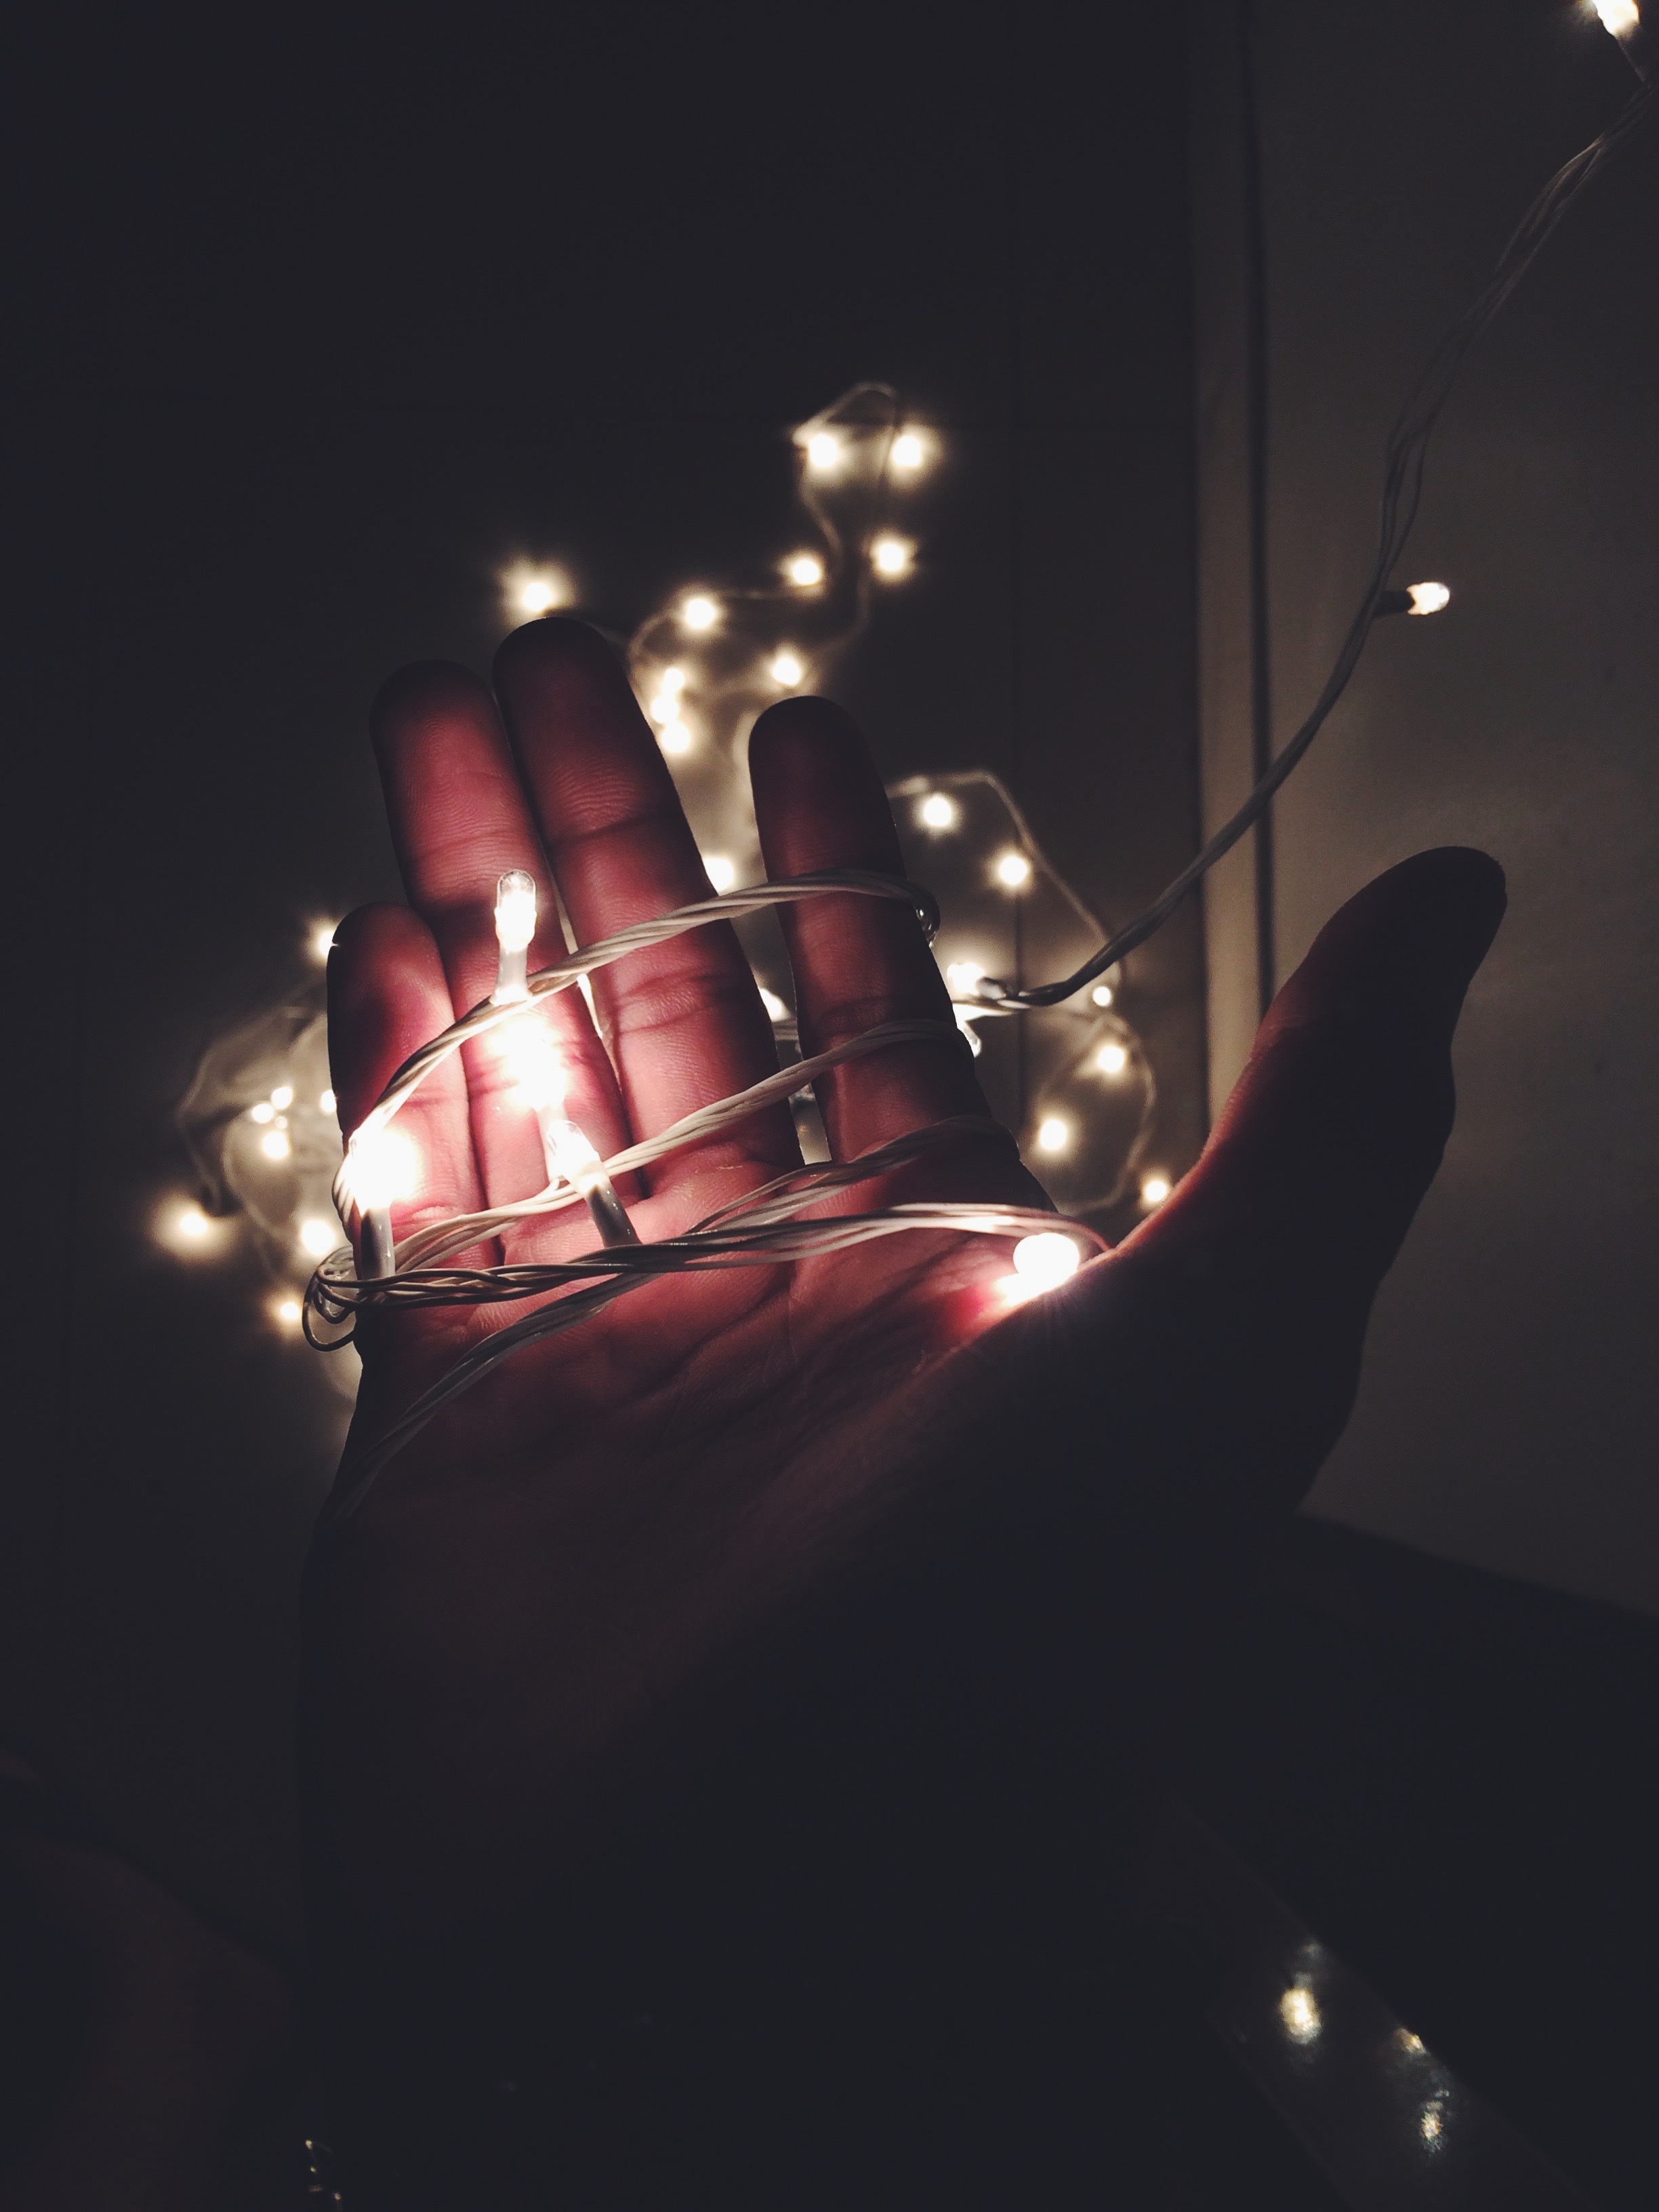
light, night, darkness, lighting, stage, light fixture, shape